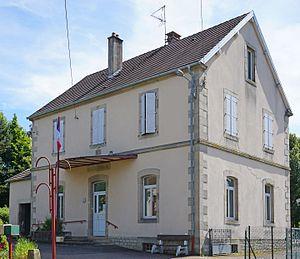
La mairie d'Abelcourt.
Abelcourt est une commune française située dans le département de la Haute-Saône en région Bourgogne-Franche-Comté.